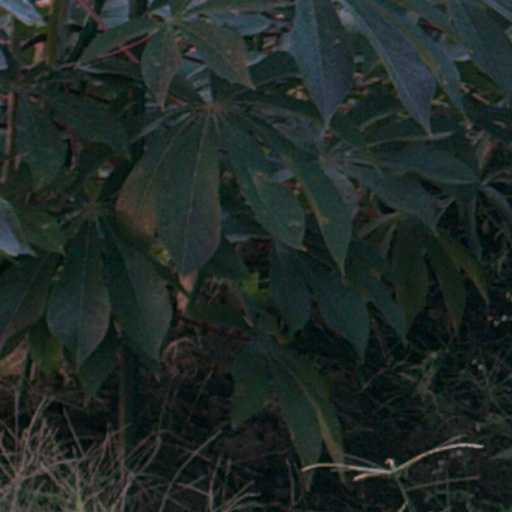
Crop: cassava